Vostok 1

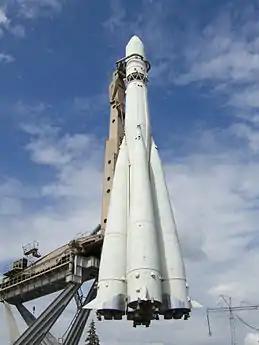
A copy of the Vostok rocket

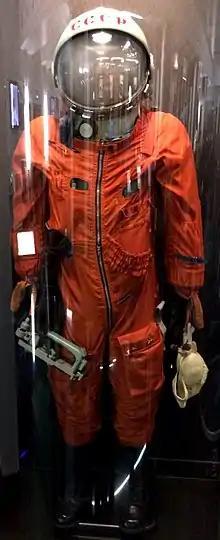
Gagarin's spacesuit

Gagarin's flight was announced while Gagarin was still in orbit, by Yuri Levitan, the leading Soviet radio personality since the 1930s. Although news of Soviet rocket launches would normally be aired only after the fact, Sergei Korolev wrote a note to the Party Central Committee to convince them that the announcement should be made as early as possible: